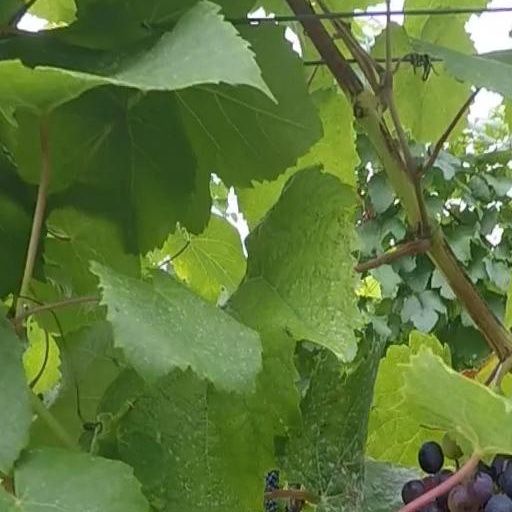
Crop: grape